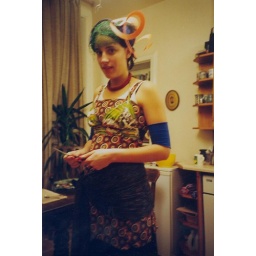
wearing an orange bag on your head and bikini over a dress